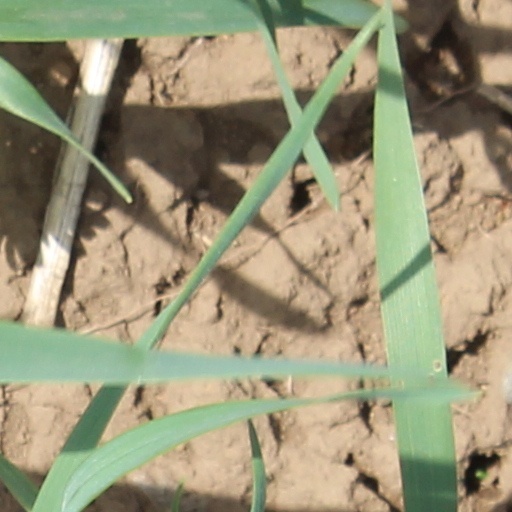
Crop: wheat